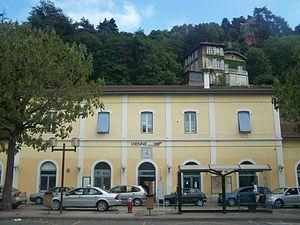
Façade de la gare française de Vienne en Isère.
La gare de Vienne est une gare ferroviaire française de la ligne de Paris-Lyon à Marseille-Saint-Charles située sur le territoire de la commune de Vienne, sous-préfecture du département de l'Isère, en région Auvergne-Rhône-Alpes.